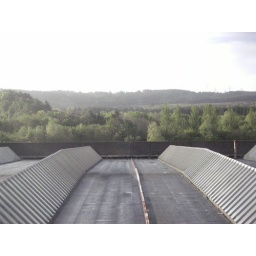
View over the roof the the rolling green countryside beyond.